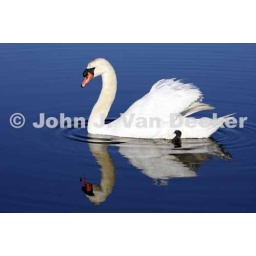
Mute Swan, Cygnus olor, with reflection in blue water